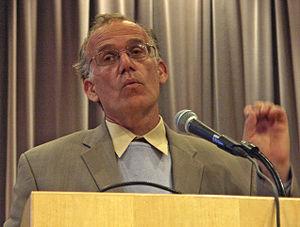
Victor Davis Hanson est un historien militaire américain né le 5 septembre 1953 à Fowler en Californie, spécialiste de la Grèce antique, et professeur émérite à l'Université d'État de Californie.